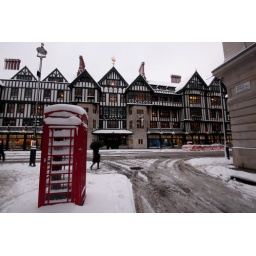
A red phone box in front of Libery at about 8.00am